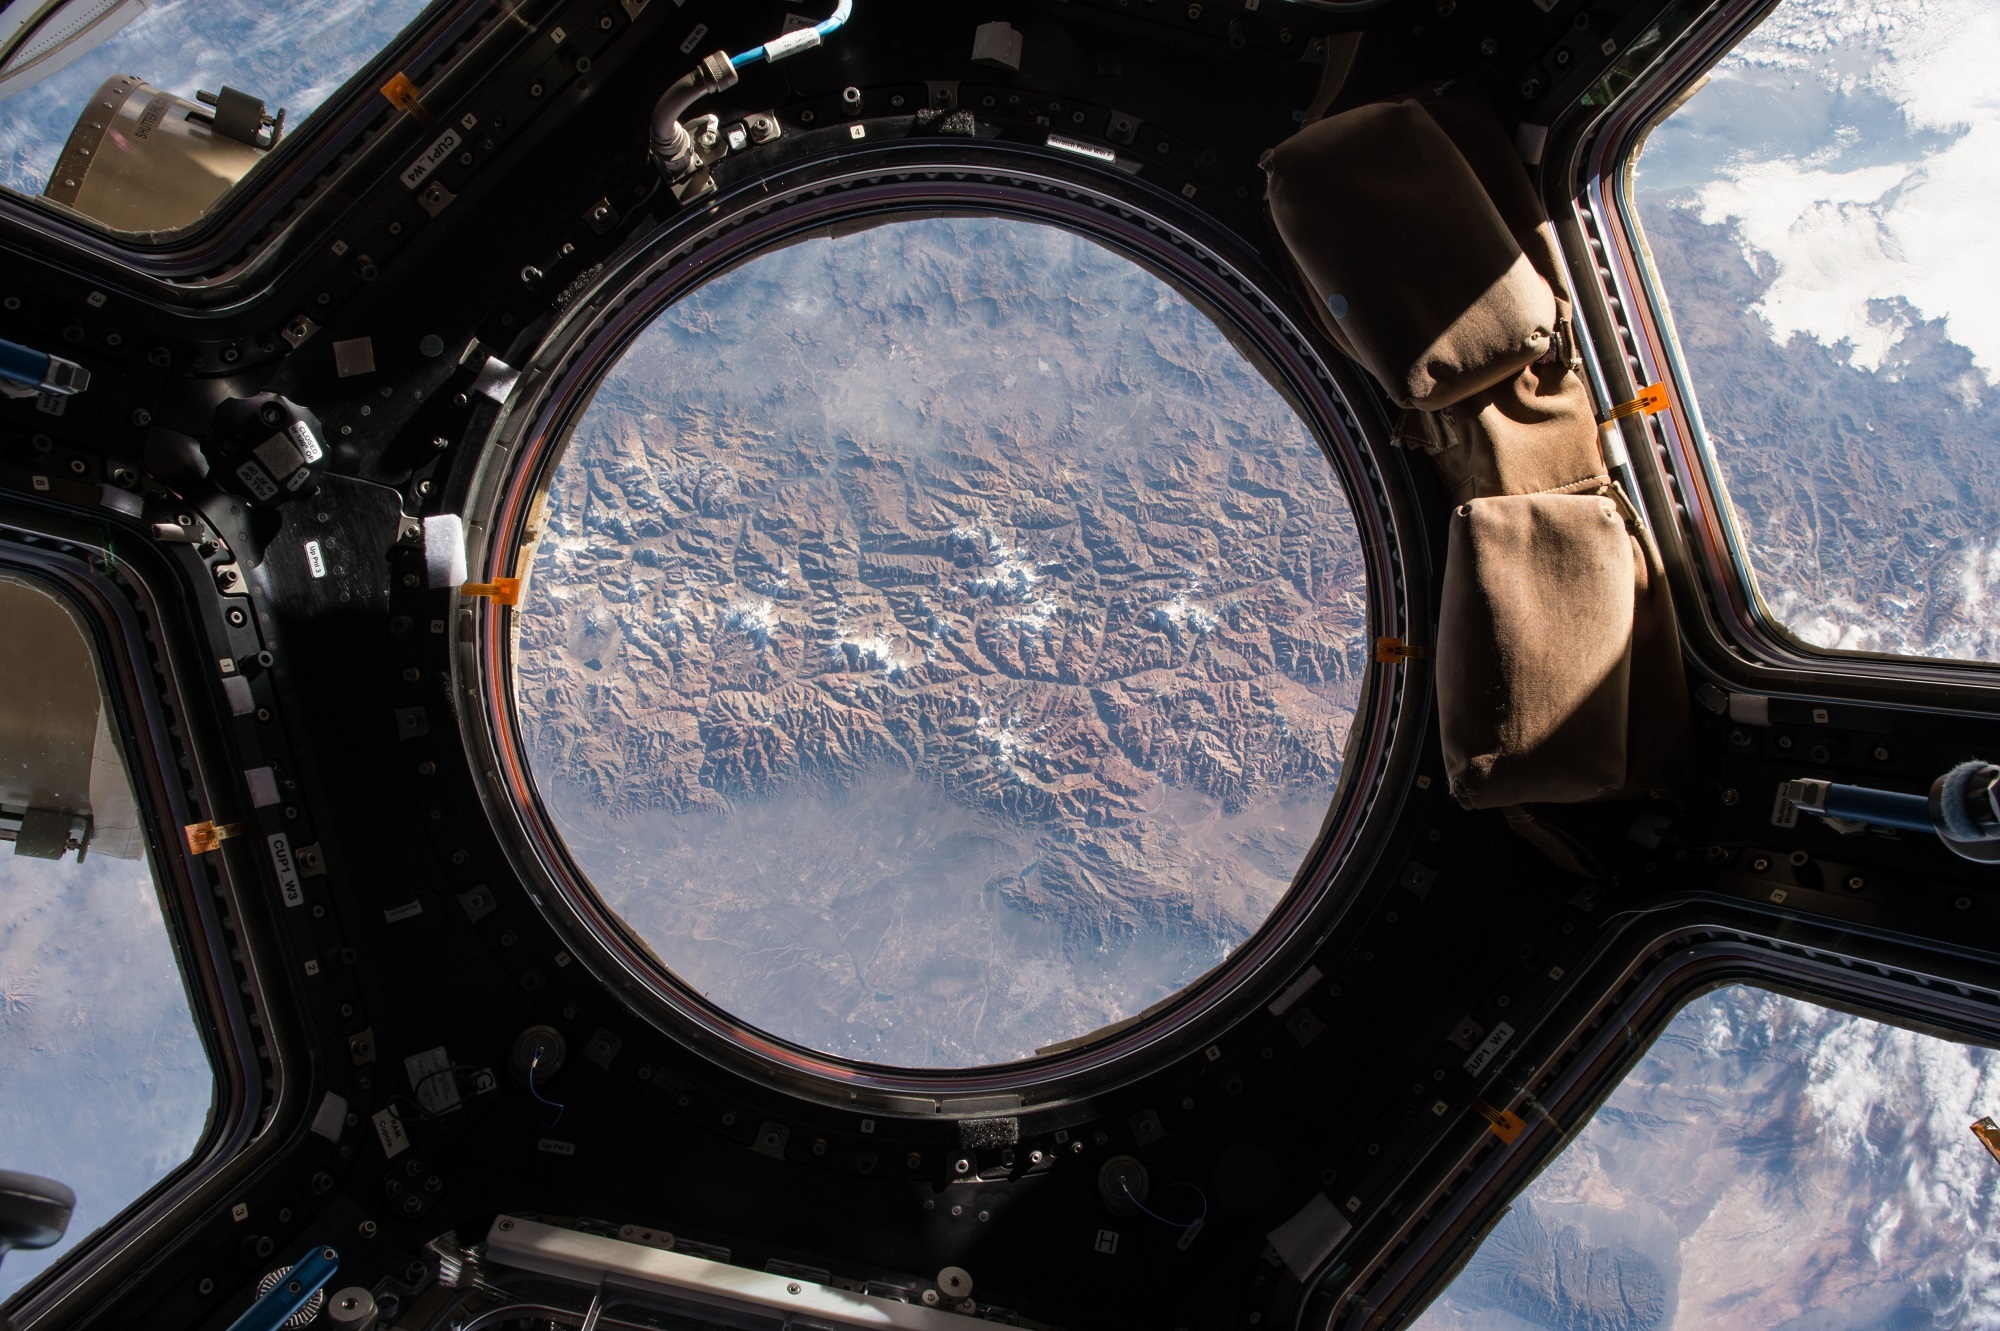
car, wheel, cosmos, window, panorama, vehicle, space, profession, mission, cockpit, research, science, clouds, earth, spaceship, panels, viewing, cupola, international space station, astronauts